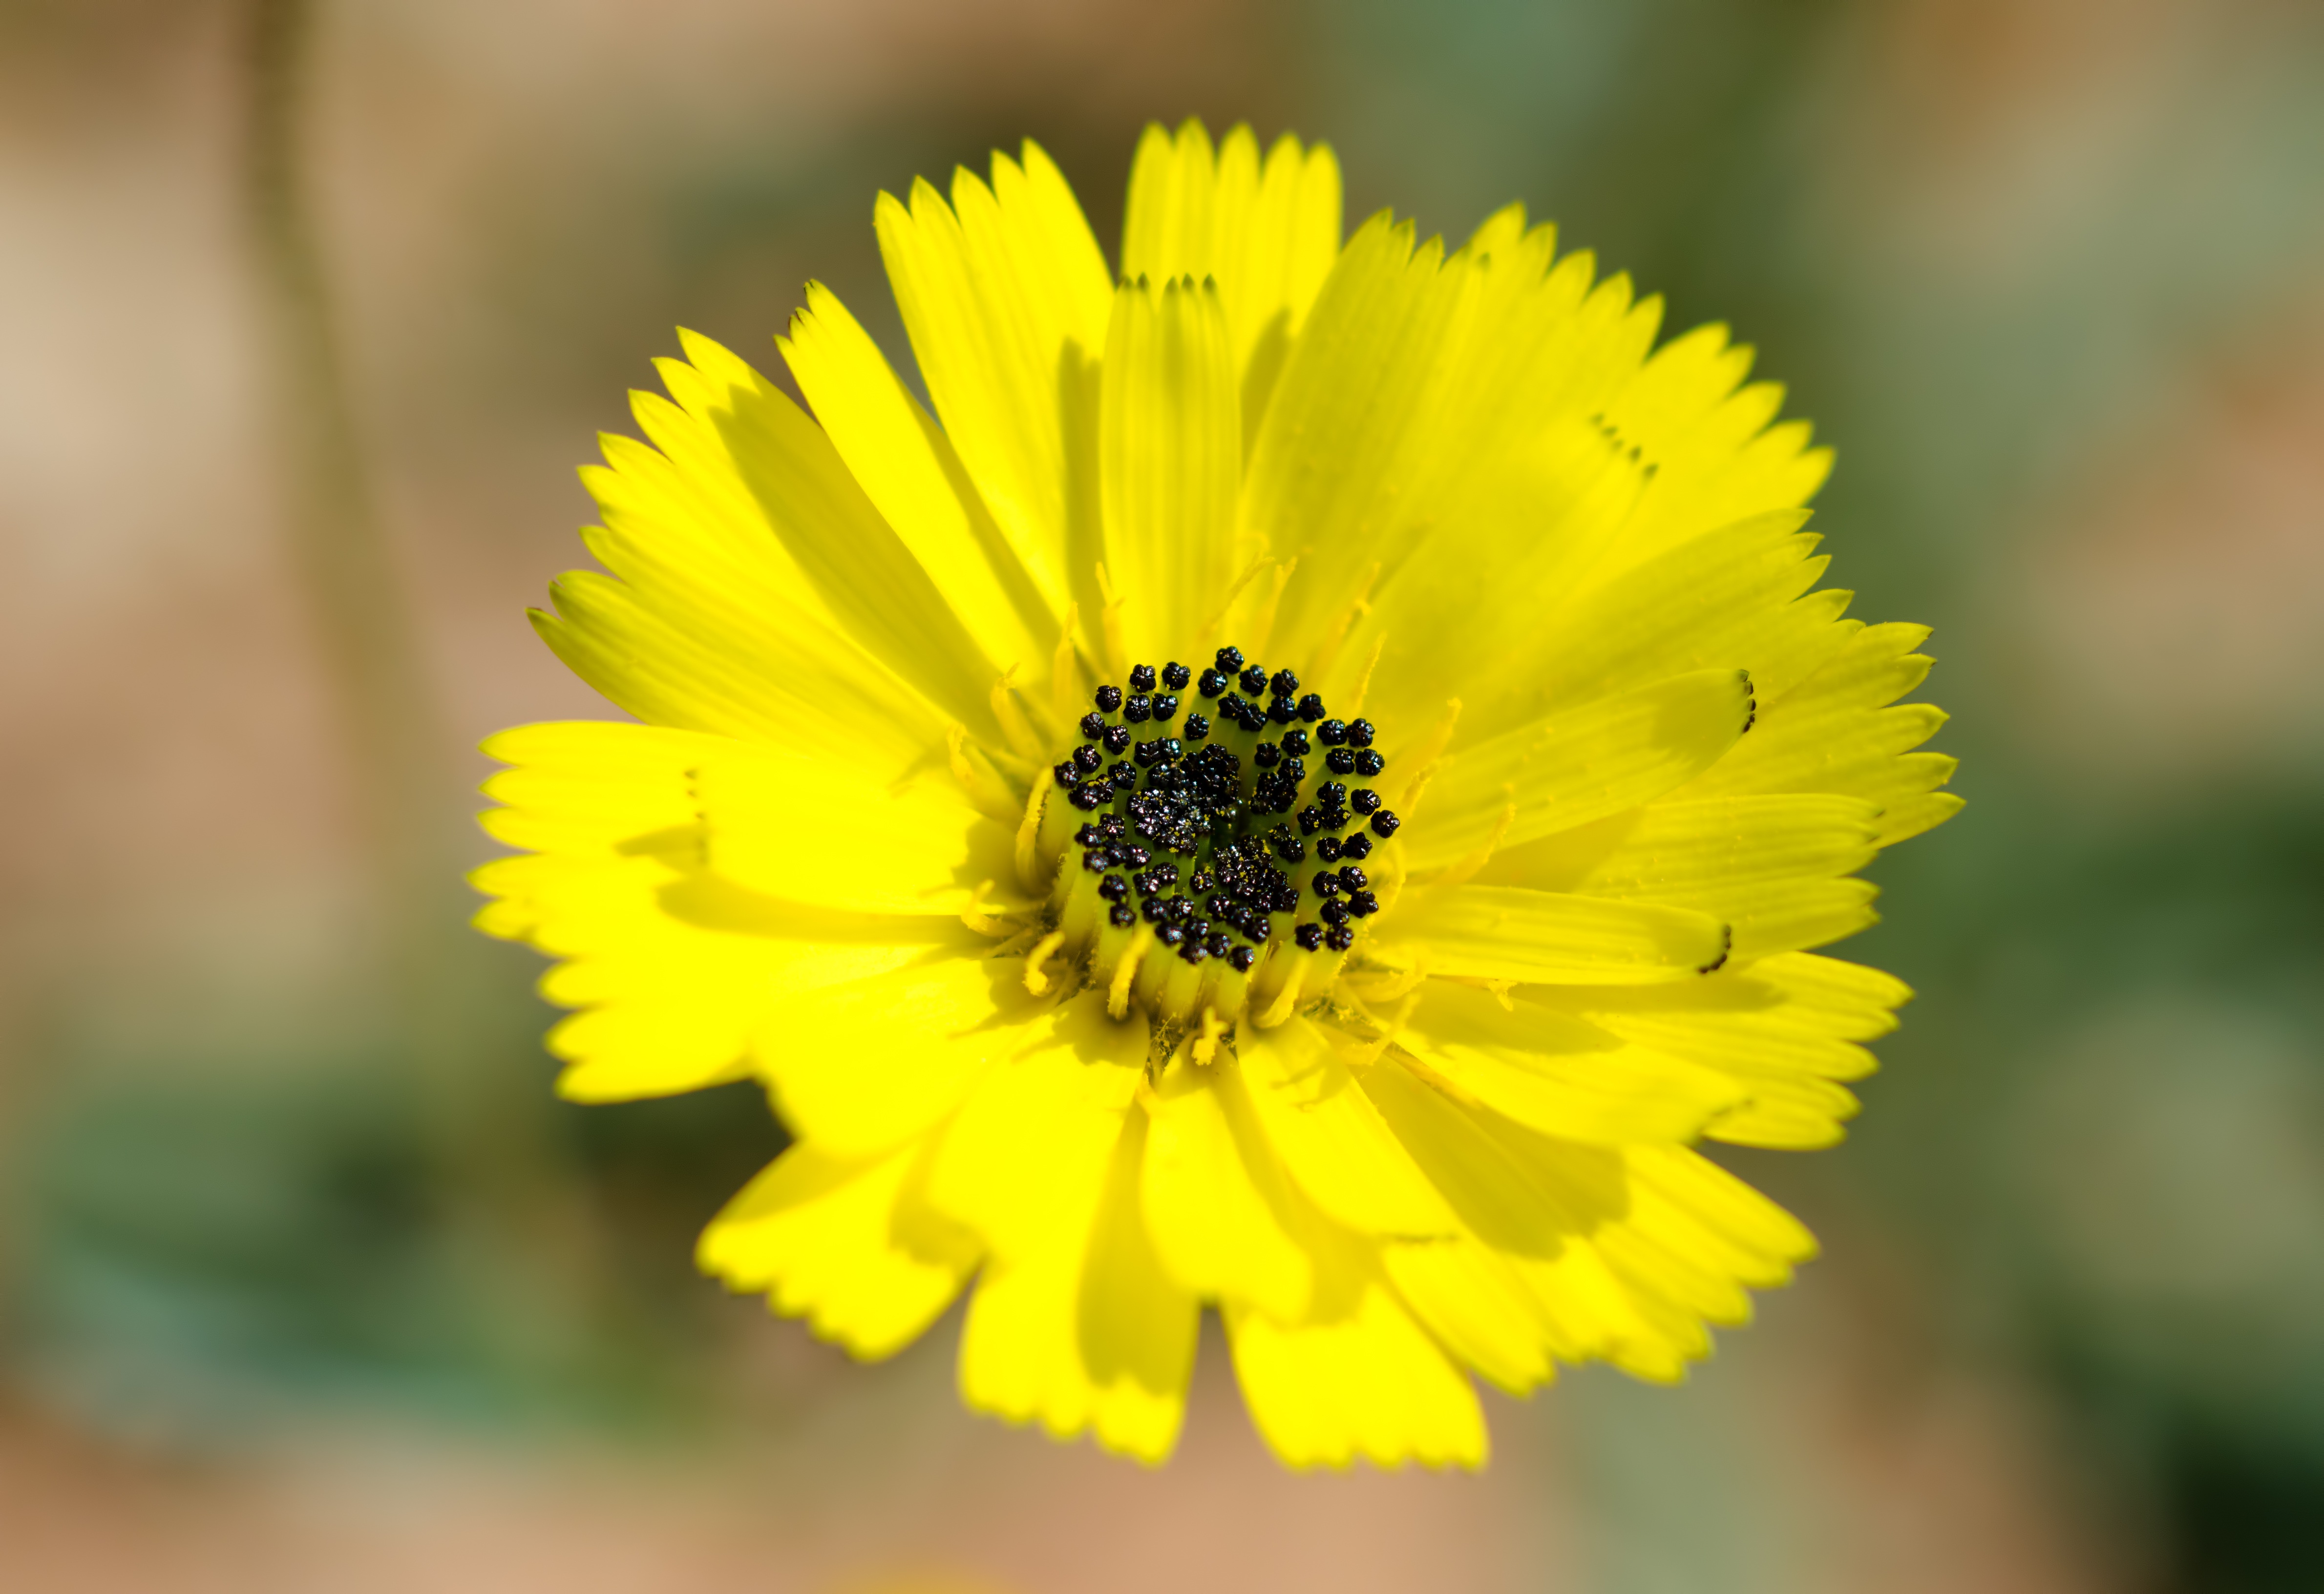
nature, plant, photography, flower, petal, pollen, herb, natural, botany, yellow, flora, wildflower, close up, nectar, macro photography, flowering plant, plant stem, land plant